Arcade Volleyball

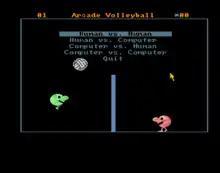
Amiga version

Rhett Anderson and Randy Thompson wrote an Amiga version of "Arcade Volleyball" from scratch. It was included as an executable program, with source code, on the cover disk of the Fall 1989 edition of "Compute!'s Amiga Resource". The Amiga version differs from the Commodore 64 version by only having one player per team (a green head versus a red head), requires a 2-point margin of victory, it is no longer possible for the ball to go under the net, and playing against the computer is a standard option.*